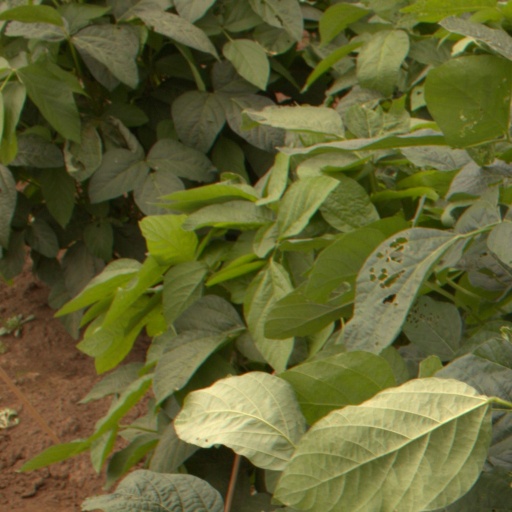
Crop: soybean